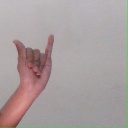
अक्षर: य